2day FM (Fiji)

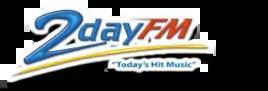
The Original Station Logo

2day FM was launched on 31 December 2002 under the then Fiji Broadcasting Corporation Limited with its first Logo and original slogan ""The Home of Today's Hit Music""